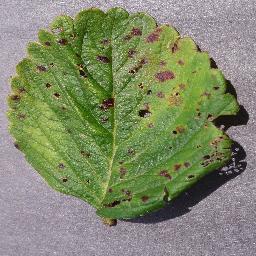
Label: Strawberry___Leaf_scorch